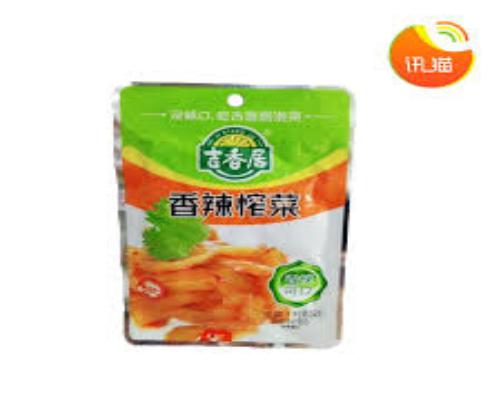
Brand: jixiangju
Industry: Food